Ultimate Spider-Man: Total Mayhem

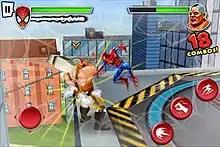
"Ultimate Spider-Man: Total Mayhem" utilizes on-screen buttons to control the character.

"Ultimate Spider-Man: Total Mayhem" is an action game where the player controls the titular hero. Controls are handled through a touchscreen interface, with on-screen buttons serving the same purpose as physical buttons. In the lower-left of the screen a single on-screen button simulates an analog stick, controlling movement. Three on-screen buttons in the lower right correspond to various attacks. Attacks can be chained together to perform up to 20 different combos. The player can also make use of Spider-sense, a precognitive ability which the hero possesses. An on-screen warning directs the player to dodge before certain enemy attacks. If the player reacts correctly Spider-Man will dodge the attack. Successful dodges and attacks build up Spider-Man's energy meter. When full the player can unleash a powerful attack on enemies.